Karl Wendlinger

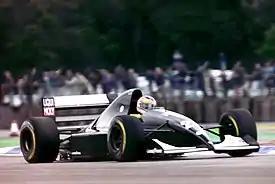
Wendlinger driving for Sauber at the 1993 British Grand Prix.

Karl Wendlinger (born 20 December 1968) is an Austrian professional racing and former Formula One driver.